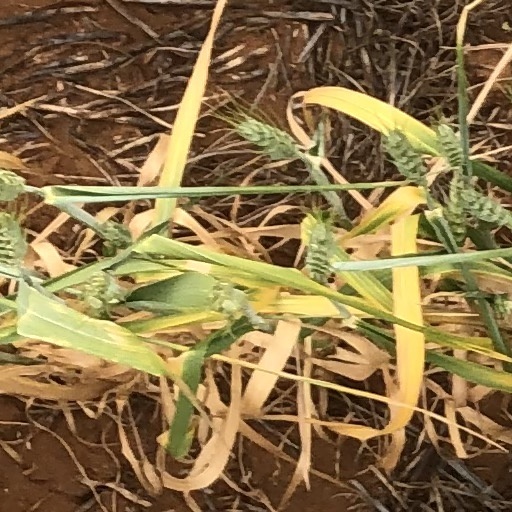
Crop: wheat